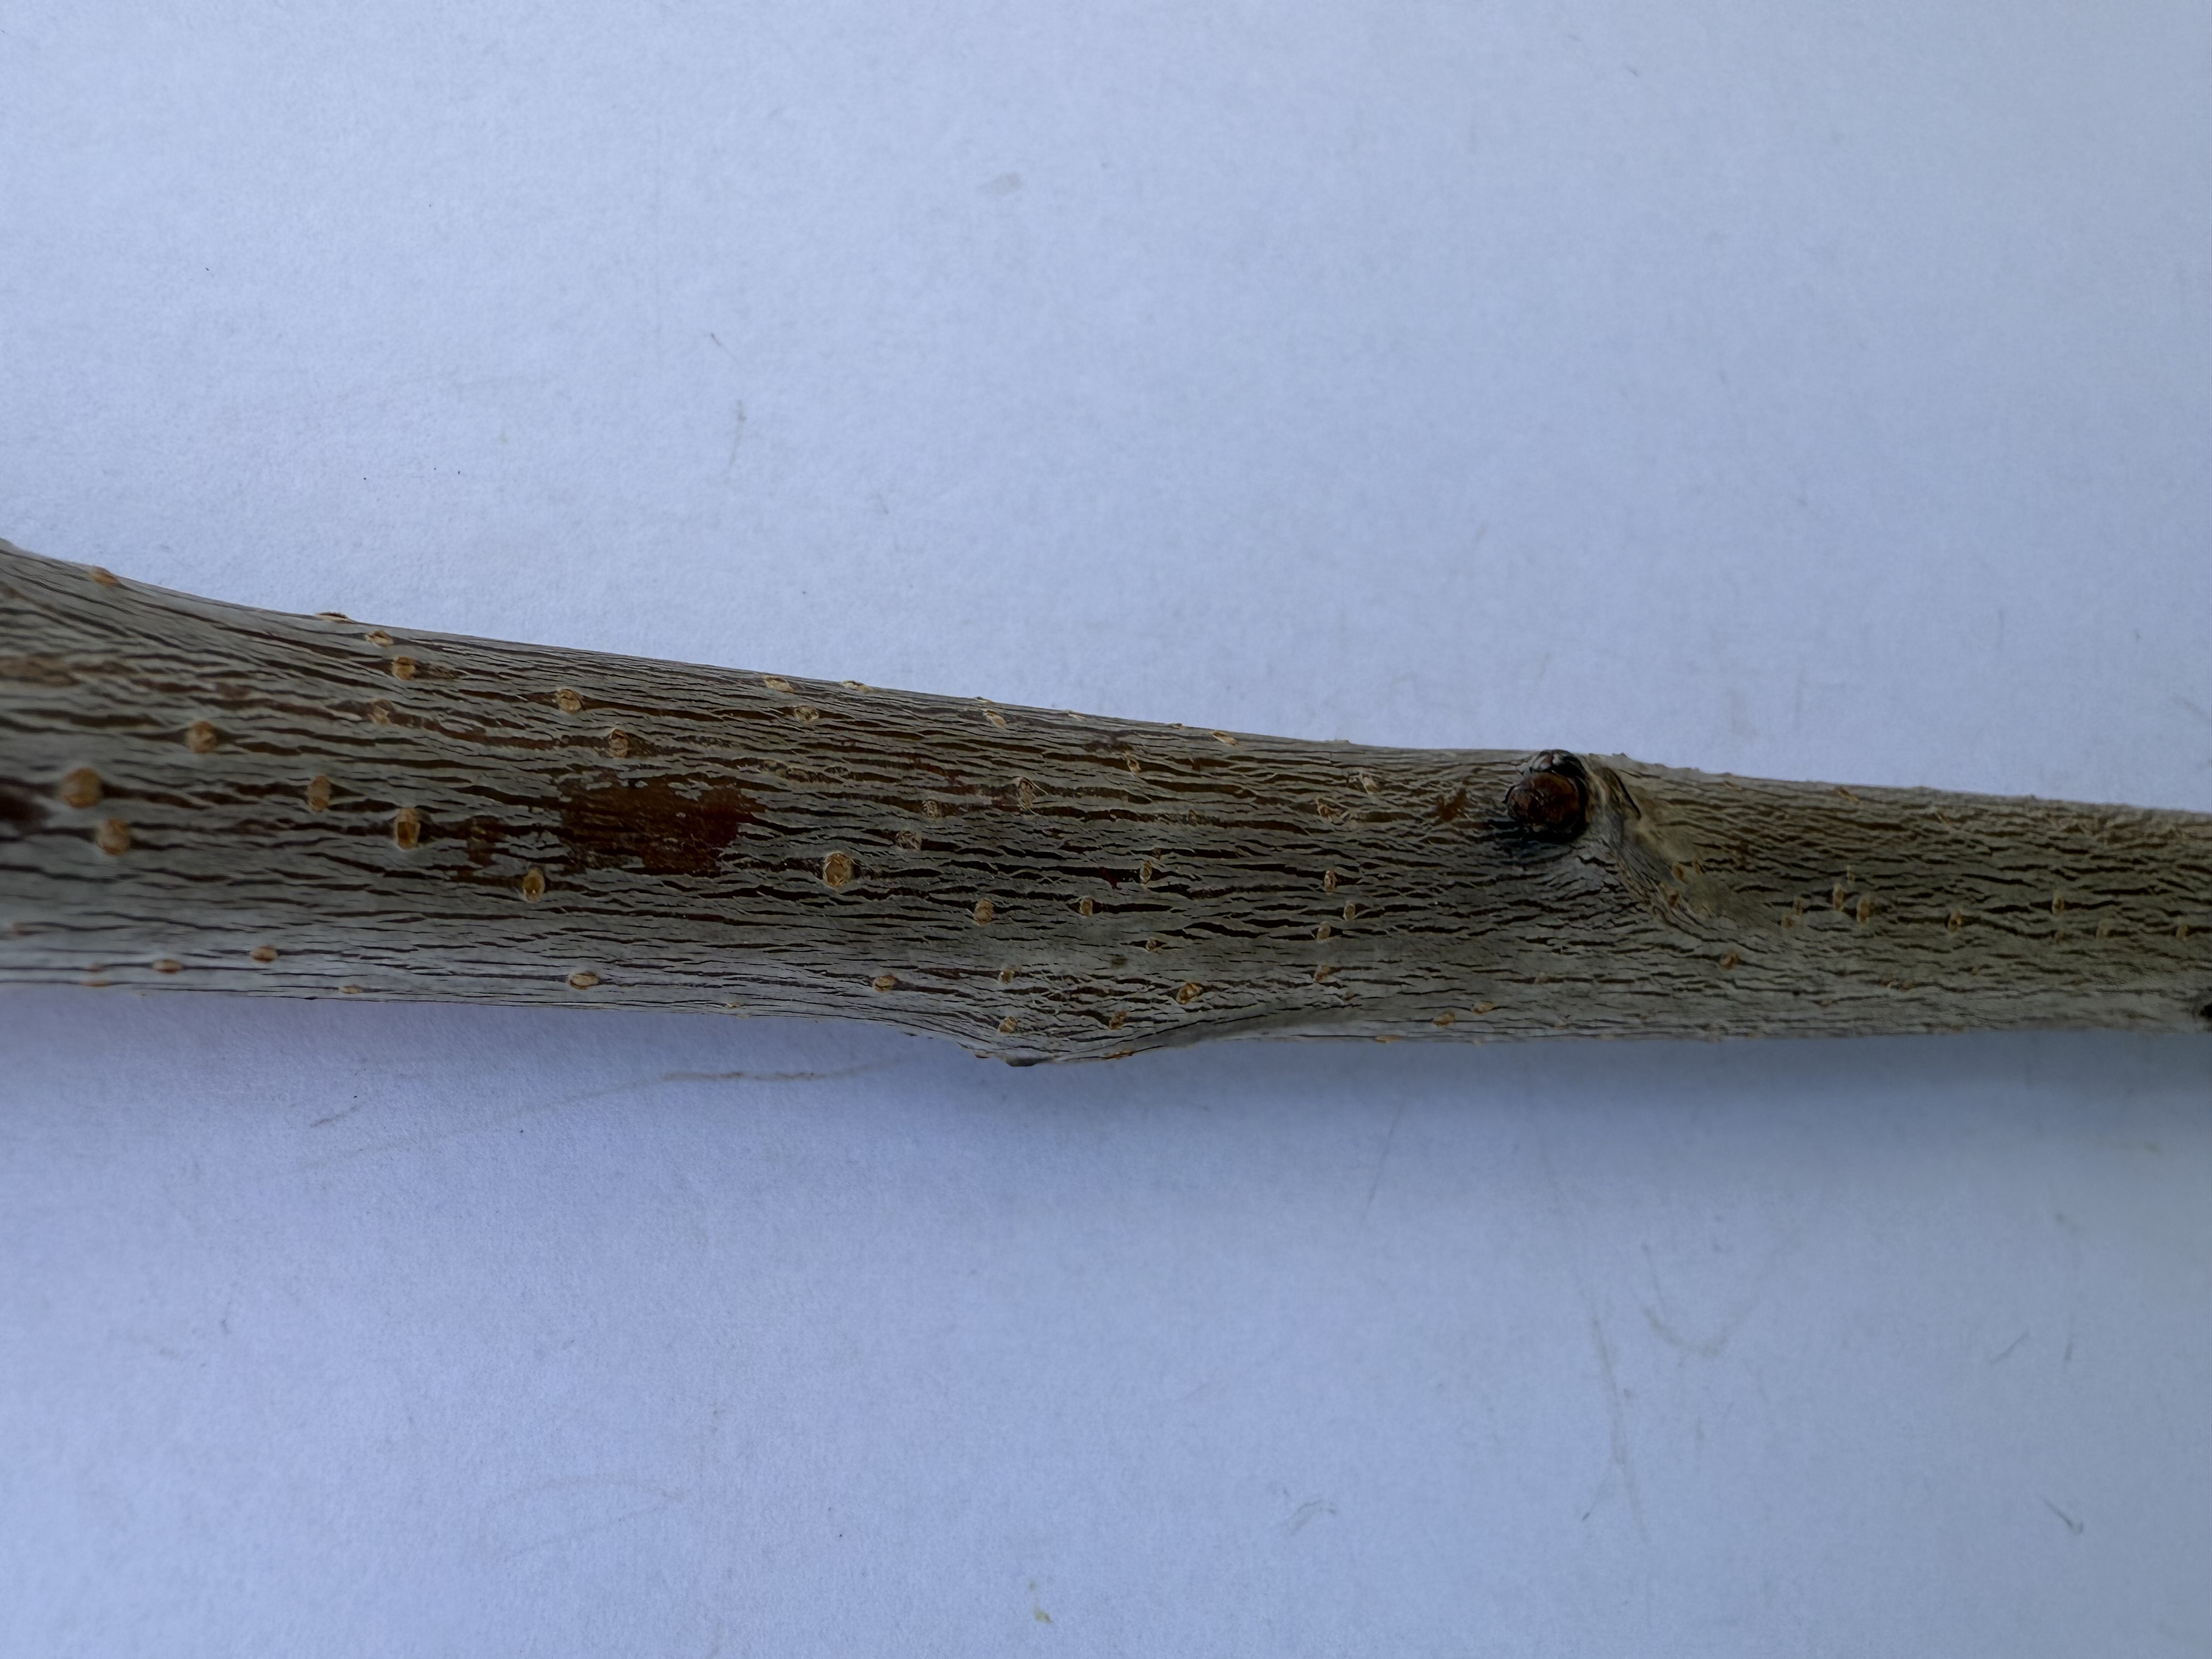
Variety: Napolyon Cherry